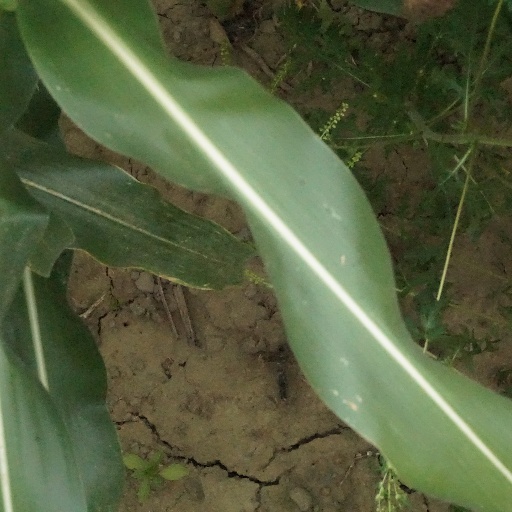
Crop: maize; corn